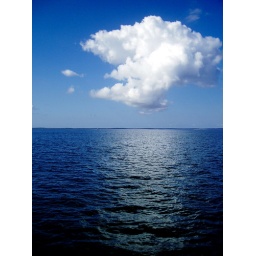
cloud over water